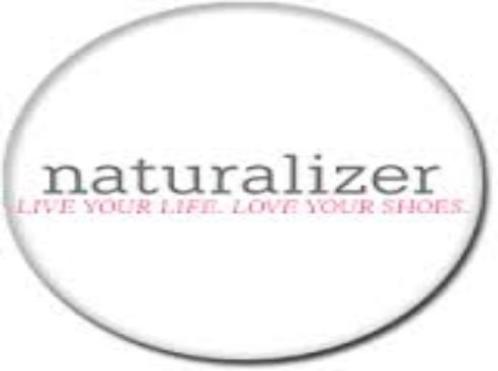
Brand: naturalizer-1
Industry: Clothes